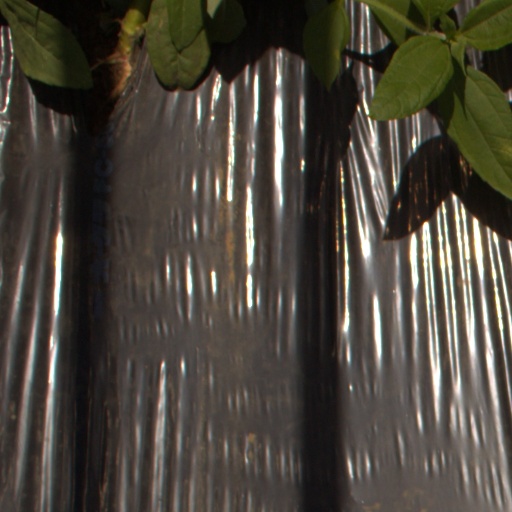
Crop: Jerusalem artichoke